Hugo Felix

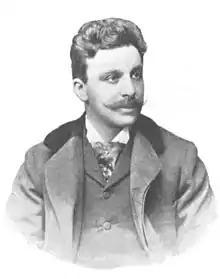
Hugo Felix, 1900

Hugo Victor Felix (19 November 1866 – 25 August 1934), born Felix Hugo Hayman, was an Austrian composer of operettas and musicals born in Budapest, Austrian Empire.